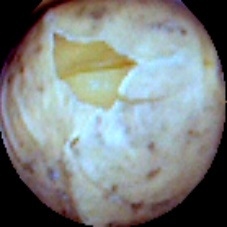
Label: Skin-damaged